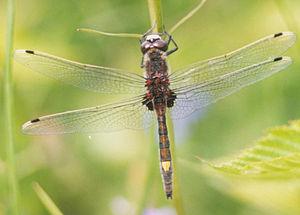
Le Solnan est une rivière de l'Est de la France, des régions Auvergne-Rhône-Alpes et Bourgogne-Franche-Comté, dans les deux départements de l'Ain et Saône-et-Loire, et un affluent gauche de la Seille, donc un sous-affluent du Rhône par la Saône.
La forêt de Bonnevaux ou massif forestier des Bonnevaux se situe dans le département de l'Isère, en Auvergne-Rhône-Alpes, dans le centre-est de la France.